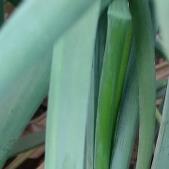
Crop: Onion
Condition: healthy-leaf